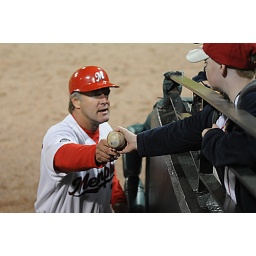
Manager Chris Maloney signs a ball for young man after game against New Orleans Zephyrs.